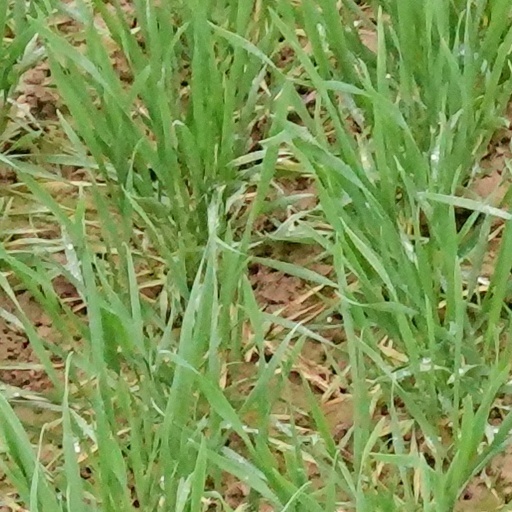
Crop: wheat